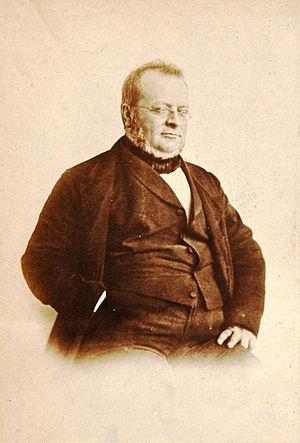
L'expression Connubio indique l'accord politique de février 1852 entre les deux groupes du Parlement sarde, l'un du centre-droit dirigé par Camillo Cavour, et le second du centre-gauche dirigée par Urbano Rattazzi.
Camillo Paolo Filippo Giulio Benso, comte de Cavour, né à Turin le 10 août 1810 et décédé dans la même ville le 6 juin 1861, est un homme d'État piémontais, important partisan et acteur de l'unité italienne. Il est considéré, avec Giuseppe Garibaldi, Victor-Emmanuel II et Giuseppe Mazzini, comme l'un des « pères de la patrie » italienne.
L’expédition des Mille est un épisode du Risorgimento italien survenu en 1860. Un corps de volontaires dirigé par Giuseppe Garibaldi débarque en Sicile afin de conquérir le royaume des Deux-Siciles, gouverné par les Bourbons.
Urbano Rattazzi, surnommé Urbanino, de son nom complet Urbano Pio Francesco Rattazzi, né le 30 juin 1808 à Alexandrie, alors en département de Marengo, mort le 5 juin 1873 à Frosinone, est un homme d'État du royaume de Sardaigne, appartenant à la gauche modérée de tendance anticléricale. Il est aussi un important artisan de l'unité italienne, et l'un des acteurs du Risorgimento, avec Giuseppe Mazzini, Giuseppe Garibaldi, Camillo Cavour et Victor-Emmanuel II de Savoie.
Entraunes, « porte » du parc national du Mercantour, est une commune française située dans le département des Alpes-Maritimes, en région Provence-Alpes-Côte d'Azur.